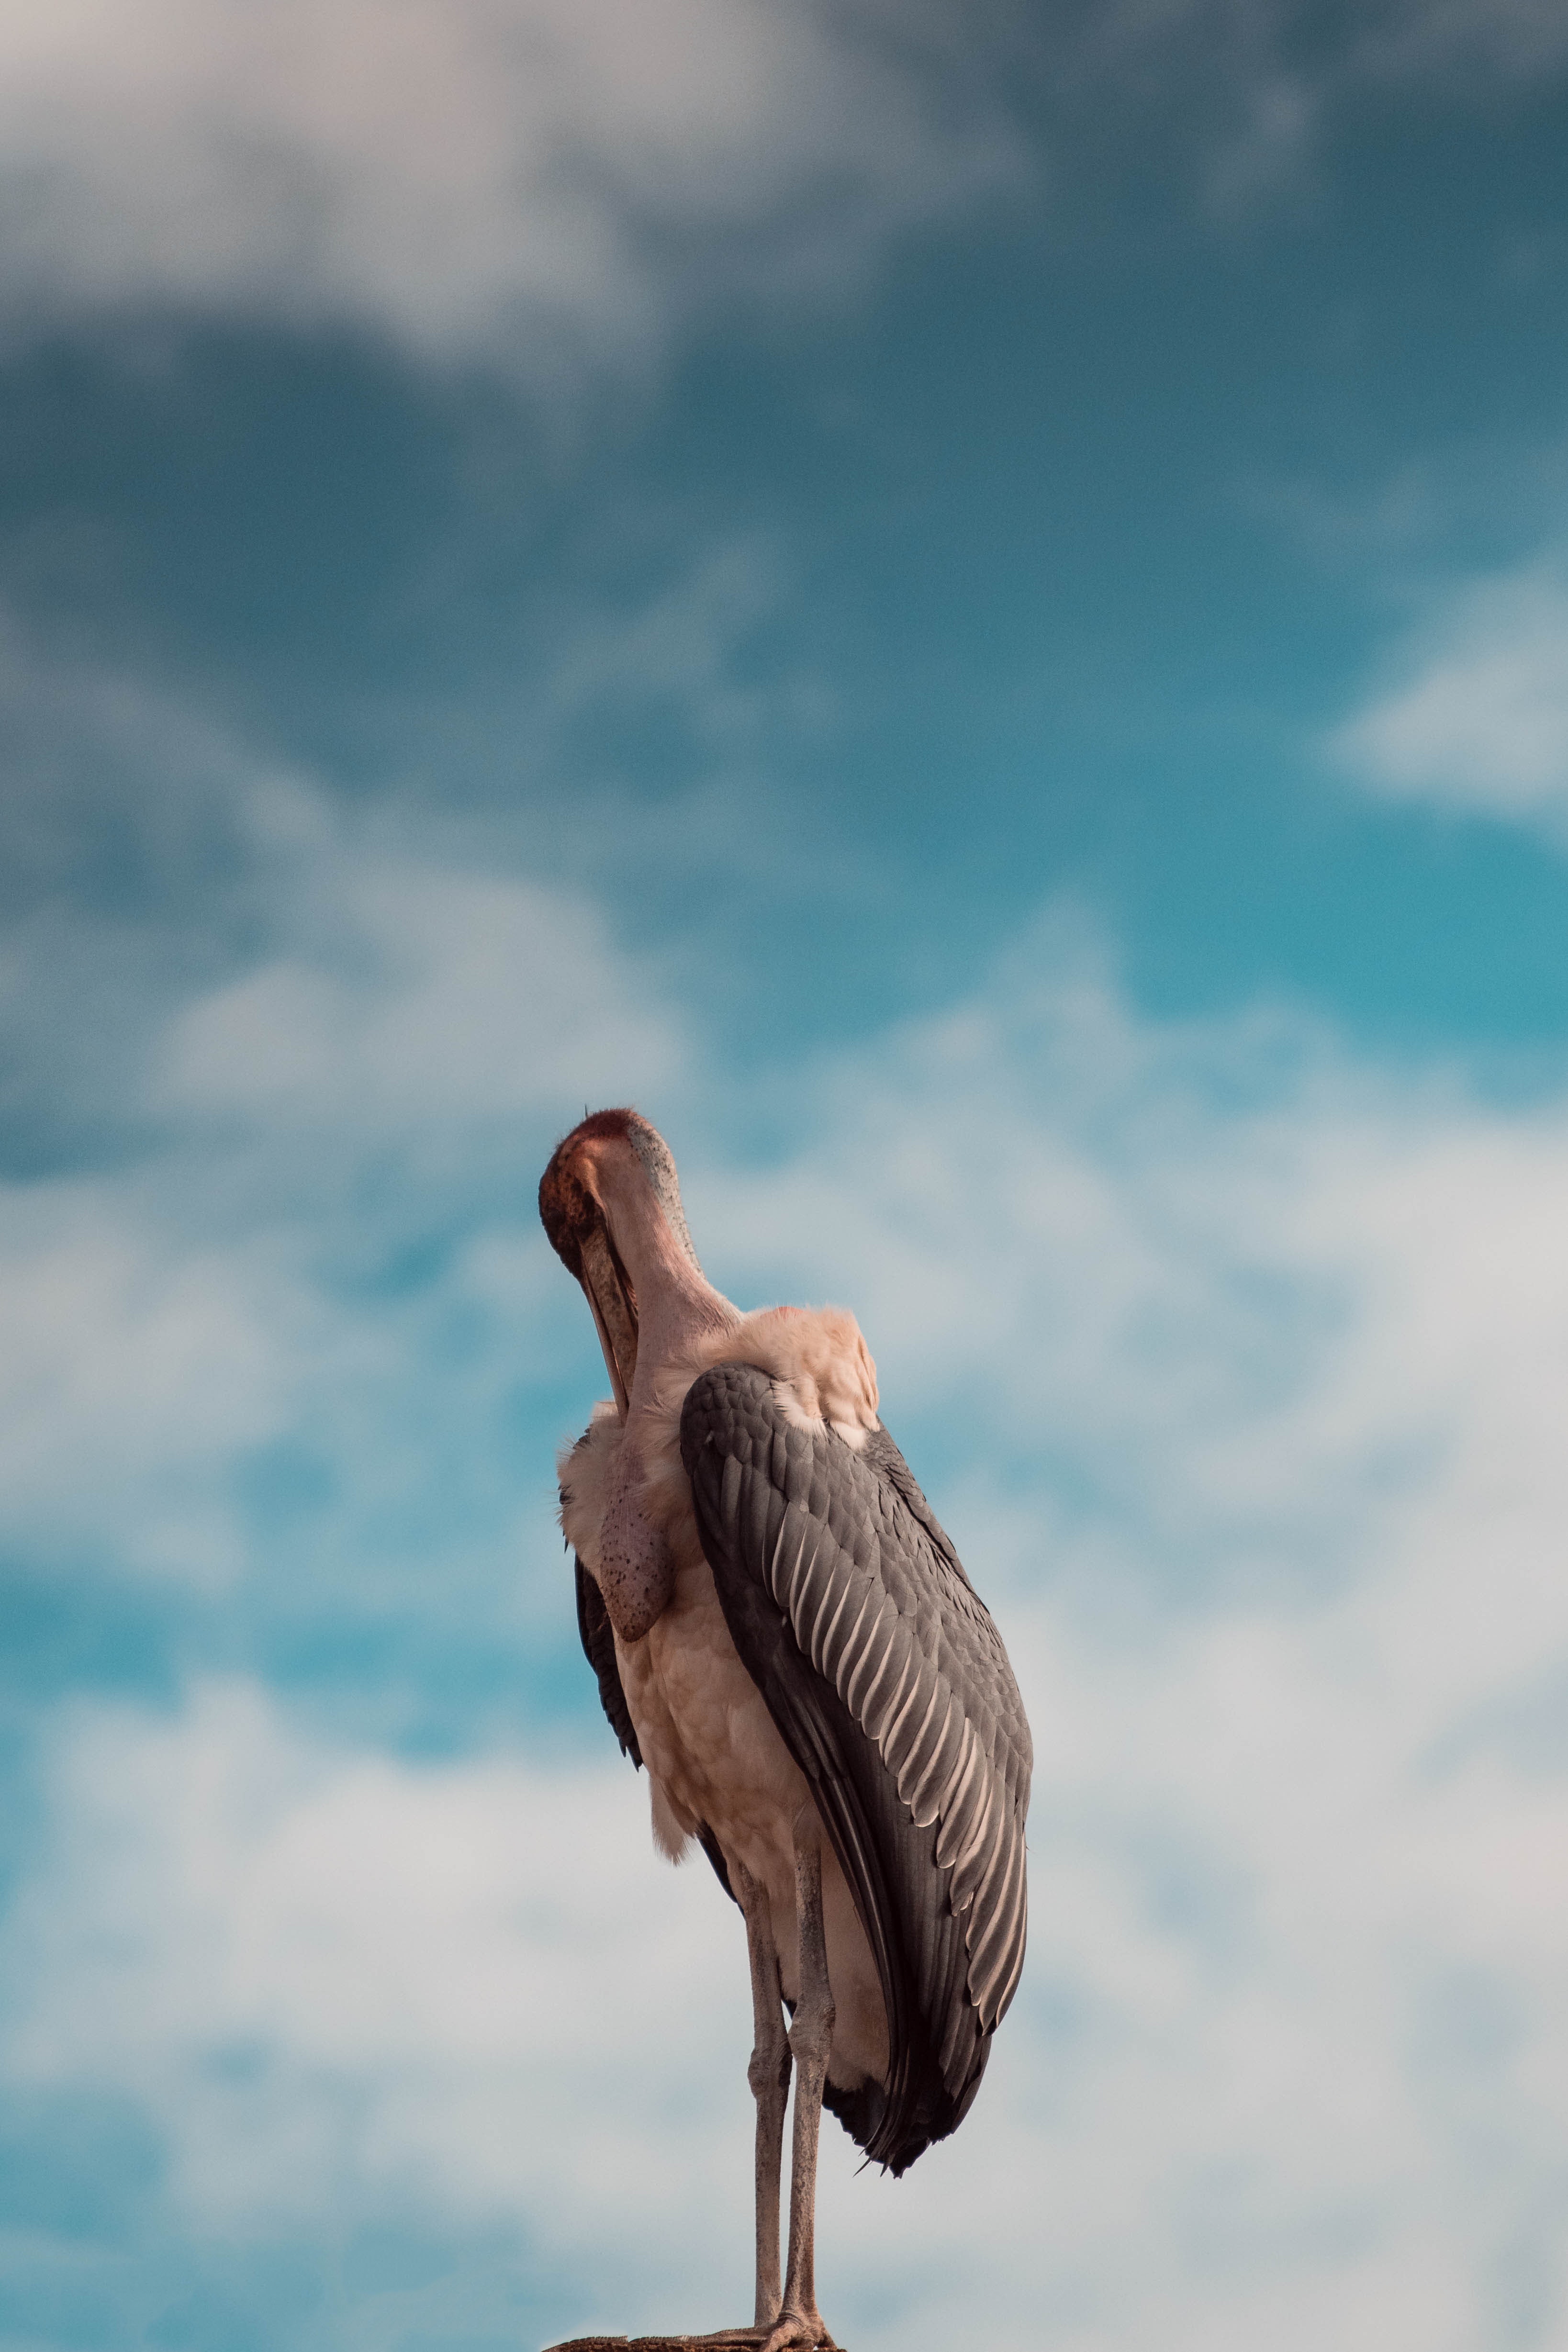
bird, pelican, brown pelican, sky, beak, pelecaniformes, seabird, wing, feather, ibis, ciconiiformes, stork, stock photography, vacation, water bird, marabou stork